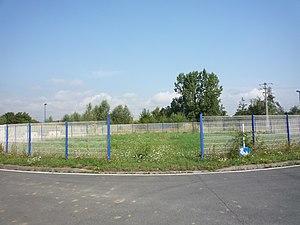
La Seconde Fosse de Marchiennes de la Compagnie des Canonniers était un charbonnage constitué d'un seul puits situé à Marchiennes, Nord, Nord-Pas-de-Calais, France.
L'histoire du bassin minier du Nord-Pas-de-Calais retrace en détail tous les faits historiques de l'exploitation de ce bassin minier, exploité intensivement pour la houille présente dans son sous-sol de la fin du XVIIᵉ siècle jusqu'à la fin du XXᵉ siècle.